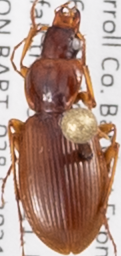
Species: Synuchus impunctatus
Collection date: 2021-06-30
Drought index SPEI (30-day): -1.814
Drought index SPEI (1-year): -1.28
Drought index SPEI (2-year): -0.968